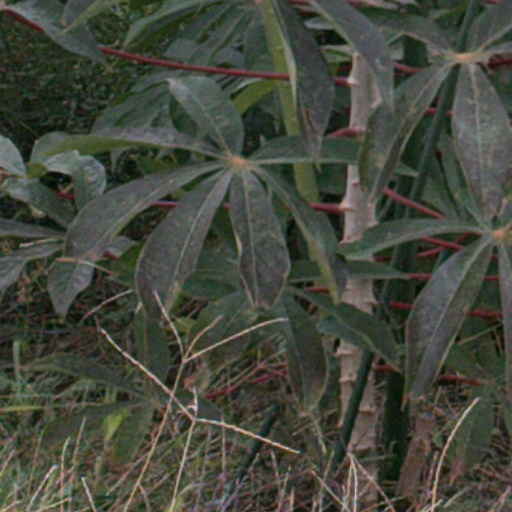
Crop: cassava